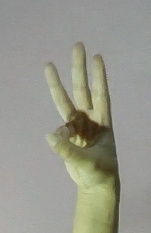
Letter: thaa